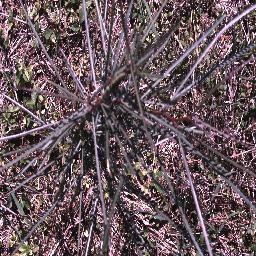
Label: parkinsonia